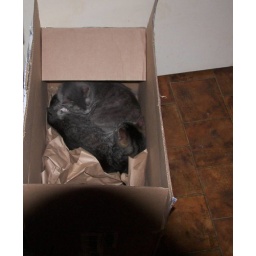
Two cats in a box